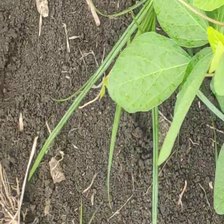
Weed species: Lavhala_(Cyperus_Rotundus)